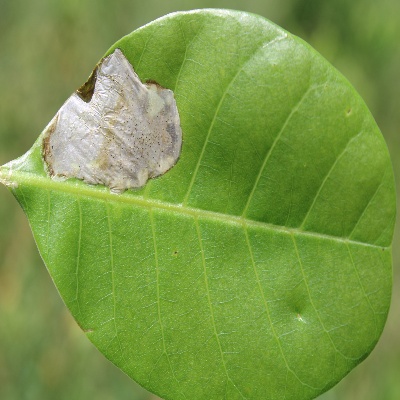
Crop: Cashew
Condition: leaf miner